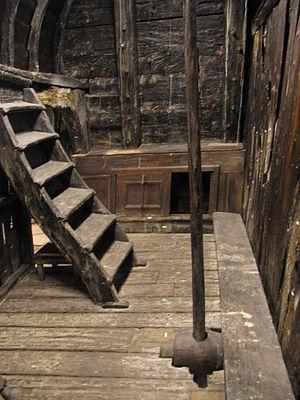
Un fouet, appelé whipstaff, whip ou kolder-stok en anglais est un ancien dispositif de barre, utilisé en Europe entre le XVIᵉ et le XVIIᵉ siècle pour contrôler le gouvernail d'un grand voilier et orienter le navire. Son développement est plus élaboré qu'une barre franche et a précédé l'invention de la barre à roue plus complexe.